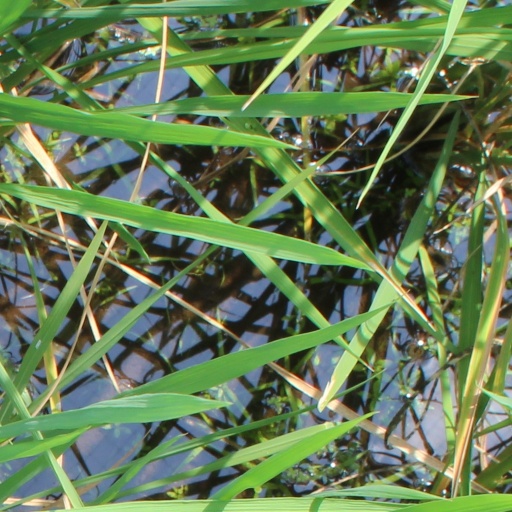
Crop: rice